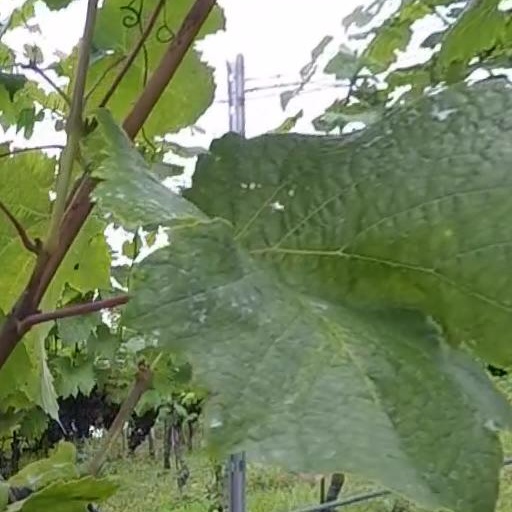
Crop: grape